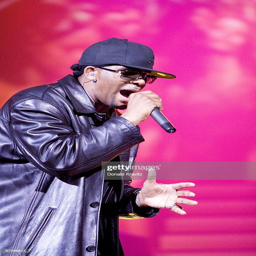
gospel artist performs during his tour .